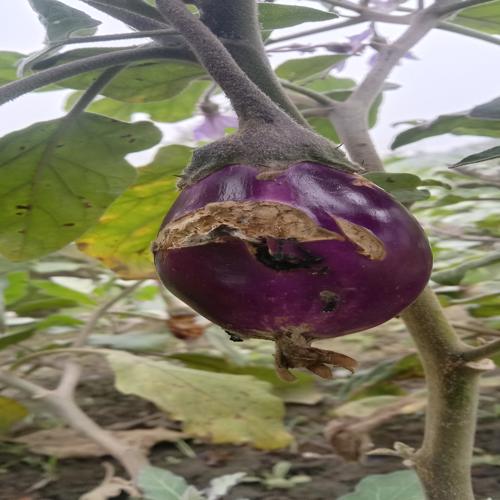
Label: Brinjal Fruit Creaking